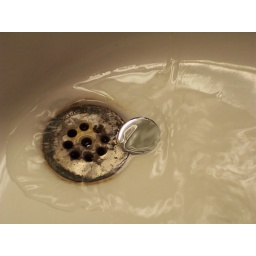
ice in a dirty sink